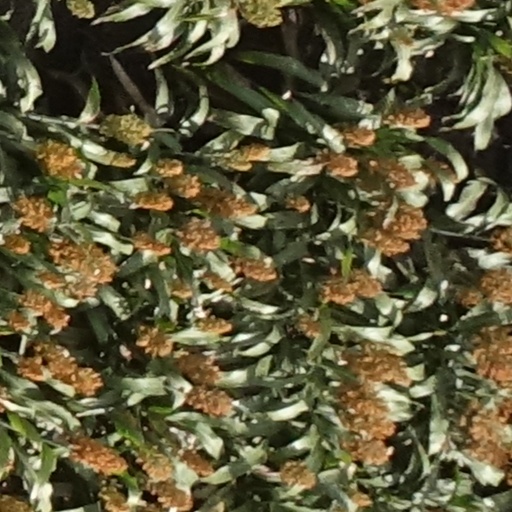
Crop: sorghum